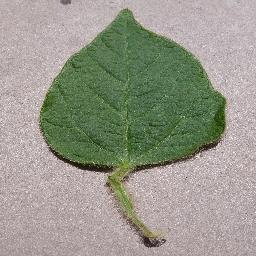
Label: Soybean___healthy